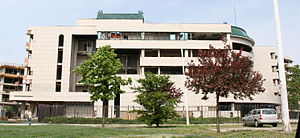
Amerikanske bombeangreb på den kinesiske ambassade i Beograd
Den kinesiske ambassade i 2009. Den blev nedrevet i 2011.
Bombningen af den kinesiske ambassade i Beograd d. 7. maj 1999 var en del af NATO's bombning af Jugoslavien i 1999. Fem amerikanske JDAM-bomber ramte Folkerepublikken Kinas ambassade i bydelen Novi Beograd i Beograd og dræbte tre kinesiske statsborgere, mens den skabte skandale i Kina. Præsident Bill Clinton undskyldte senere og slog fast, at der var tale om et uheld.